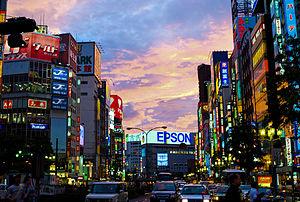
Shinjuku est l'un des 23 arrondissements spéciaux de Tokyo fondés en 1947 en remplacement de la municipalité de Tokyo. En 2008, sa population était de 313 806 personnes pour une superficie de 18,23 km². C'est là que se trouve le gouvernement de la métropole de Tokyo.